Harold Forsyth

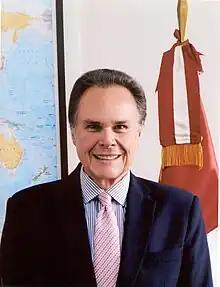
Forsyth in 2011

Harold Winston Forsyth Mejía (born 27 May 1951) is a Peruvian diplomat and former politician who has served as Peru's ambassador to the United States, Italy, Colombia, the People's Republic of China and Japan. From 1995 until 2000, he sat for one term in the Congress of the Republic of Peru.